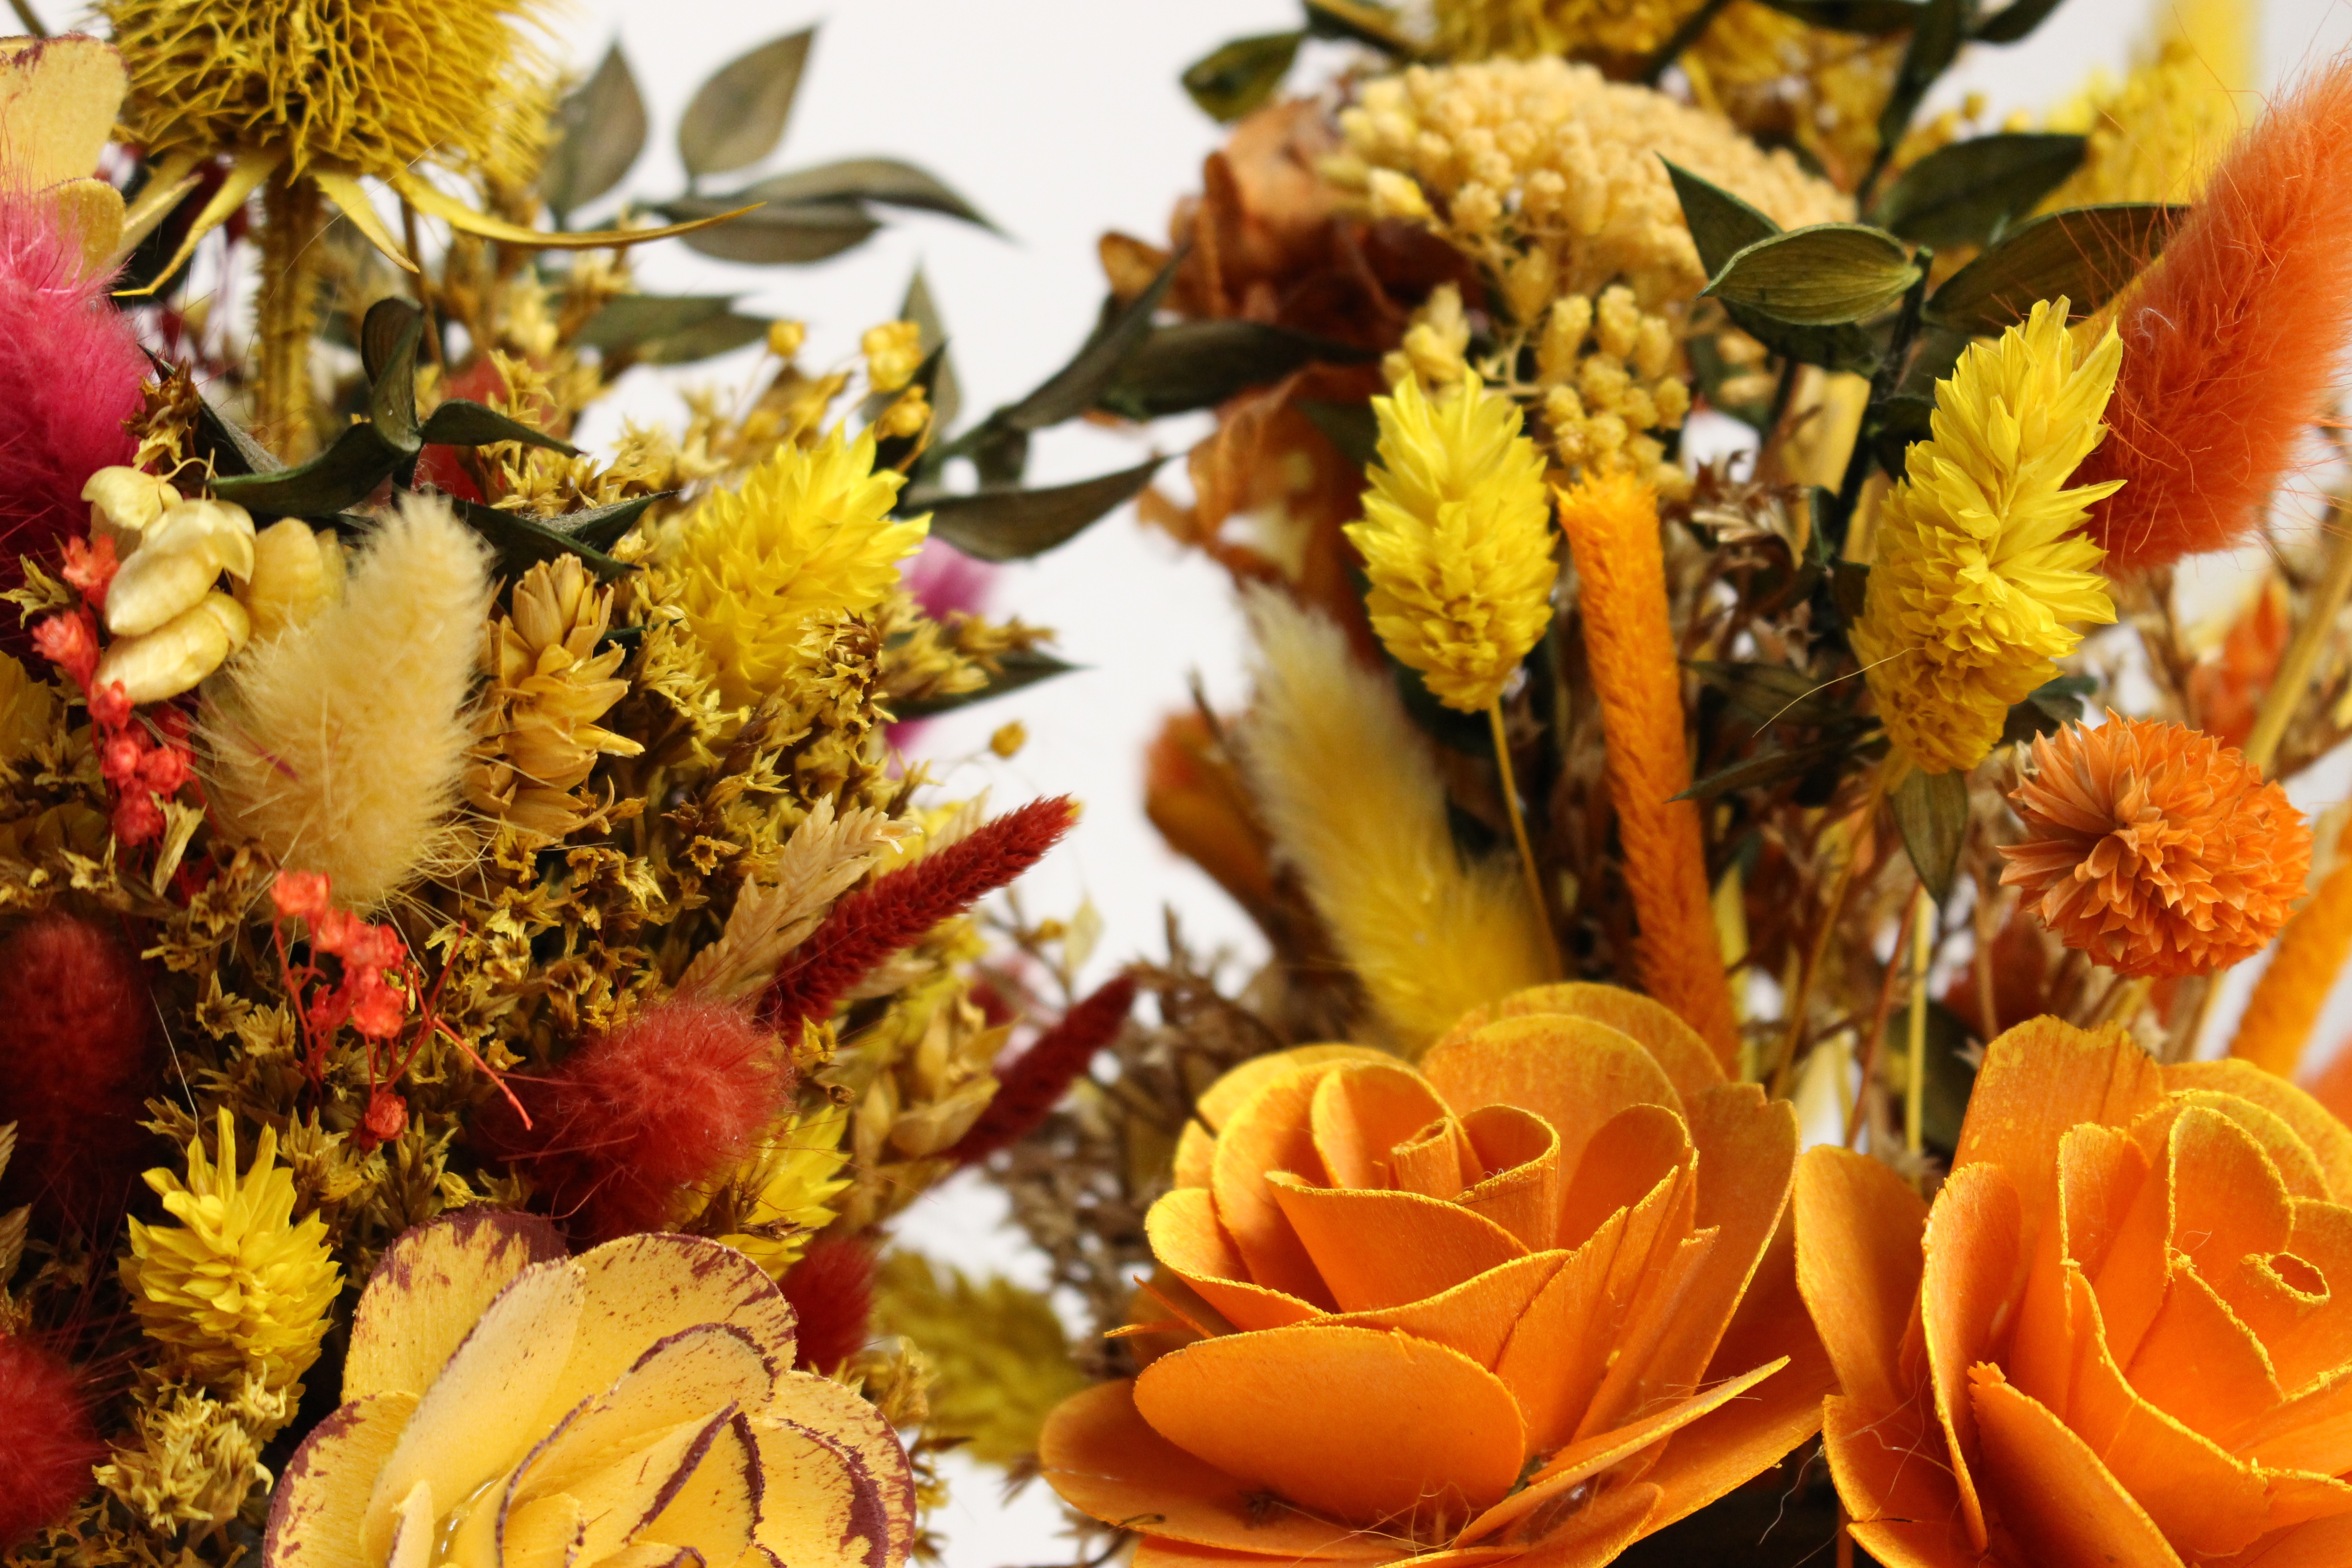
plant, flower, decoration, autumn, dried, yellow, flora, season, flowers, flowerpot, floristry, retail, home design, flower bouquet, floral design, home decoration, flower arranging, decorative flowers, dried grasses, dried decorations